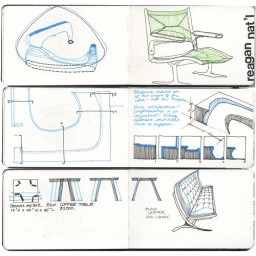
field trip with the design/build class to the industrial design stores in georgetown. (very cold bike ride)